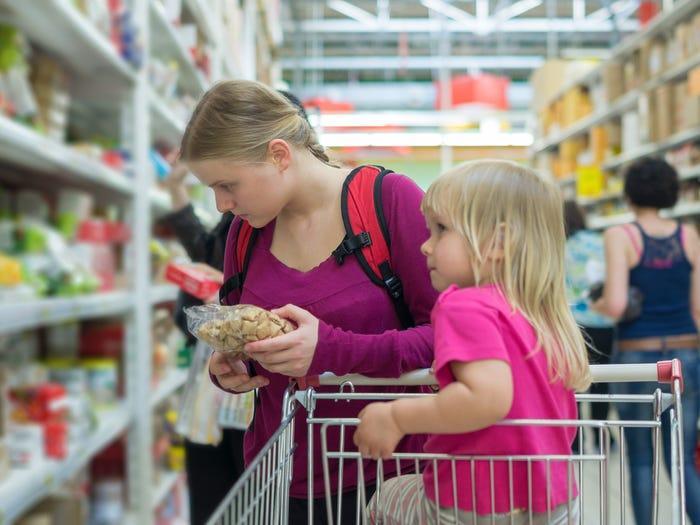
có một đứa bé mặc áo hồng xuất hiện ở trên chiếc xe đẩy siêu thị